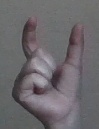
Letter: nun